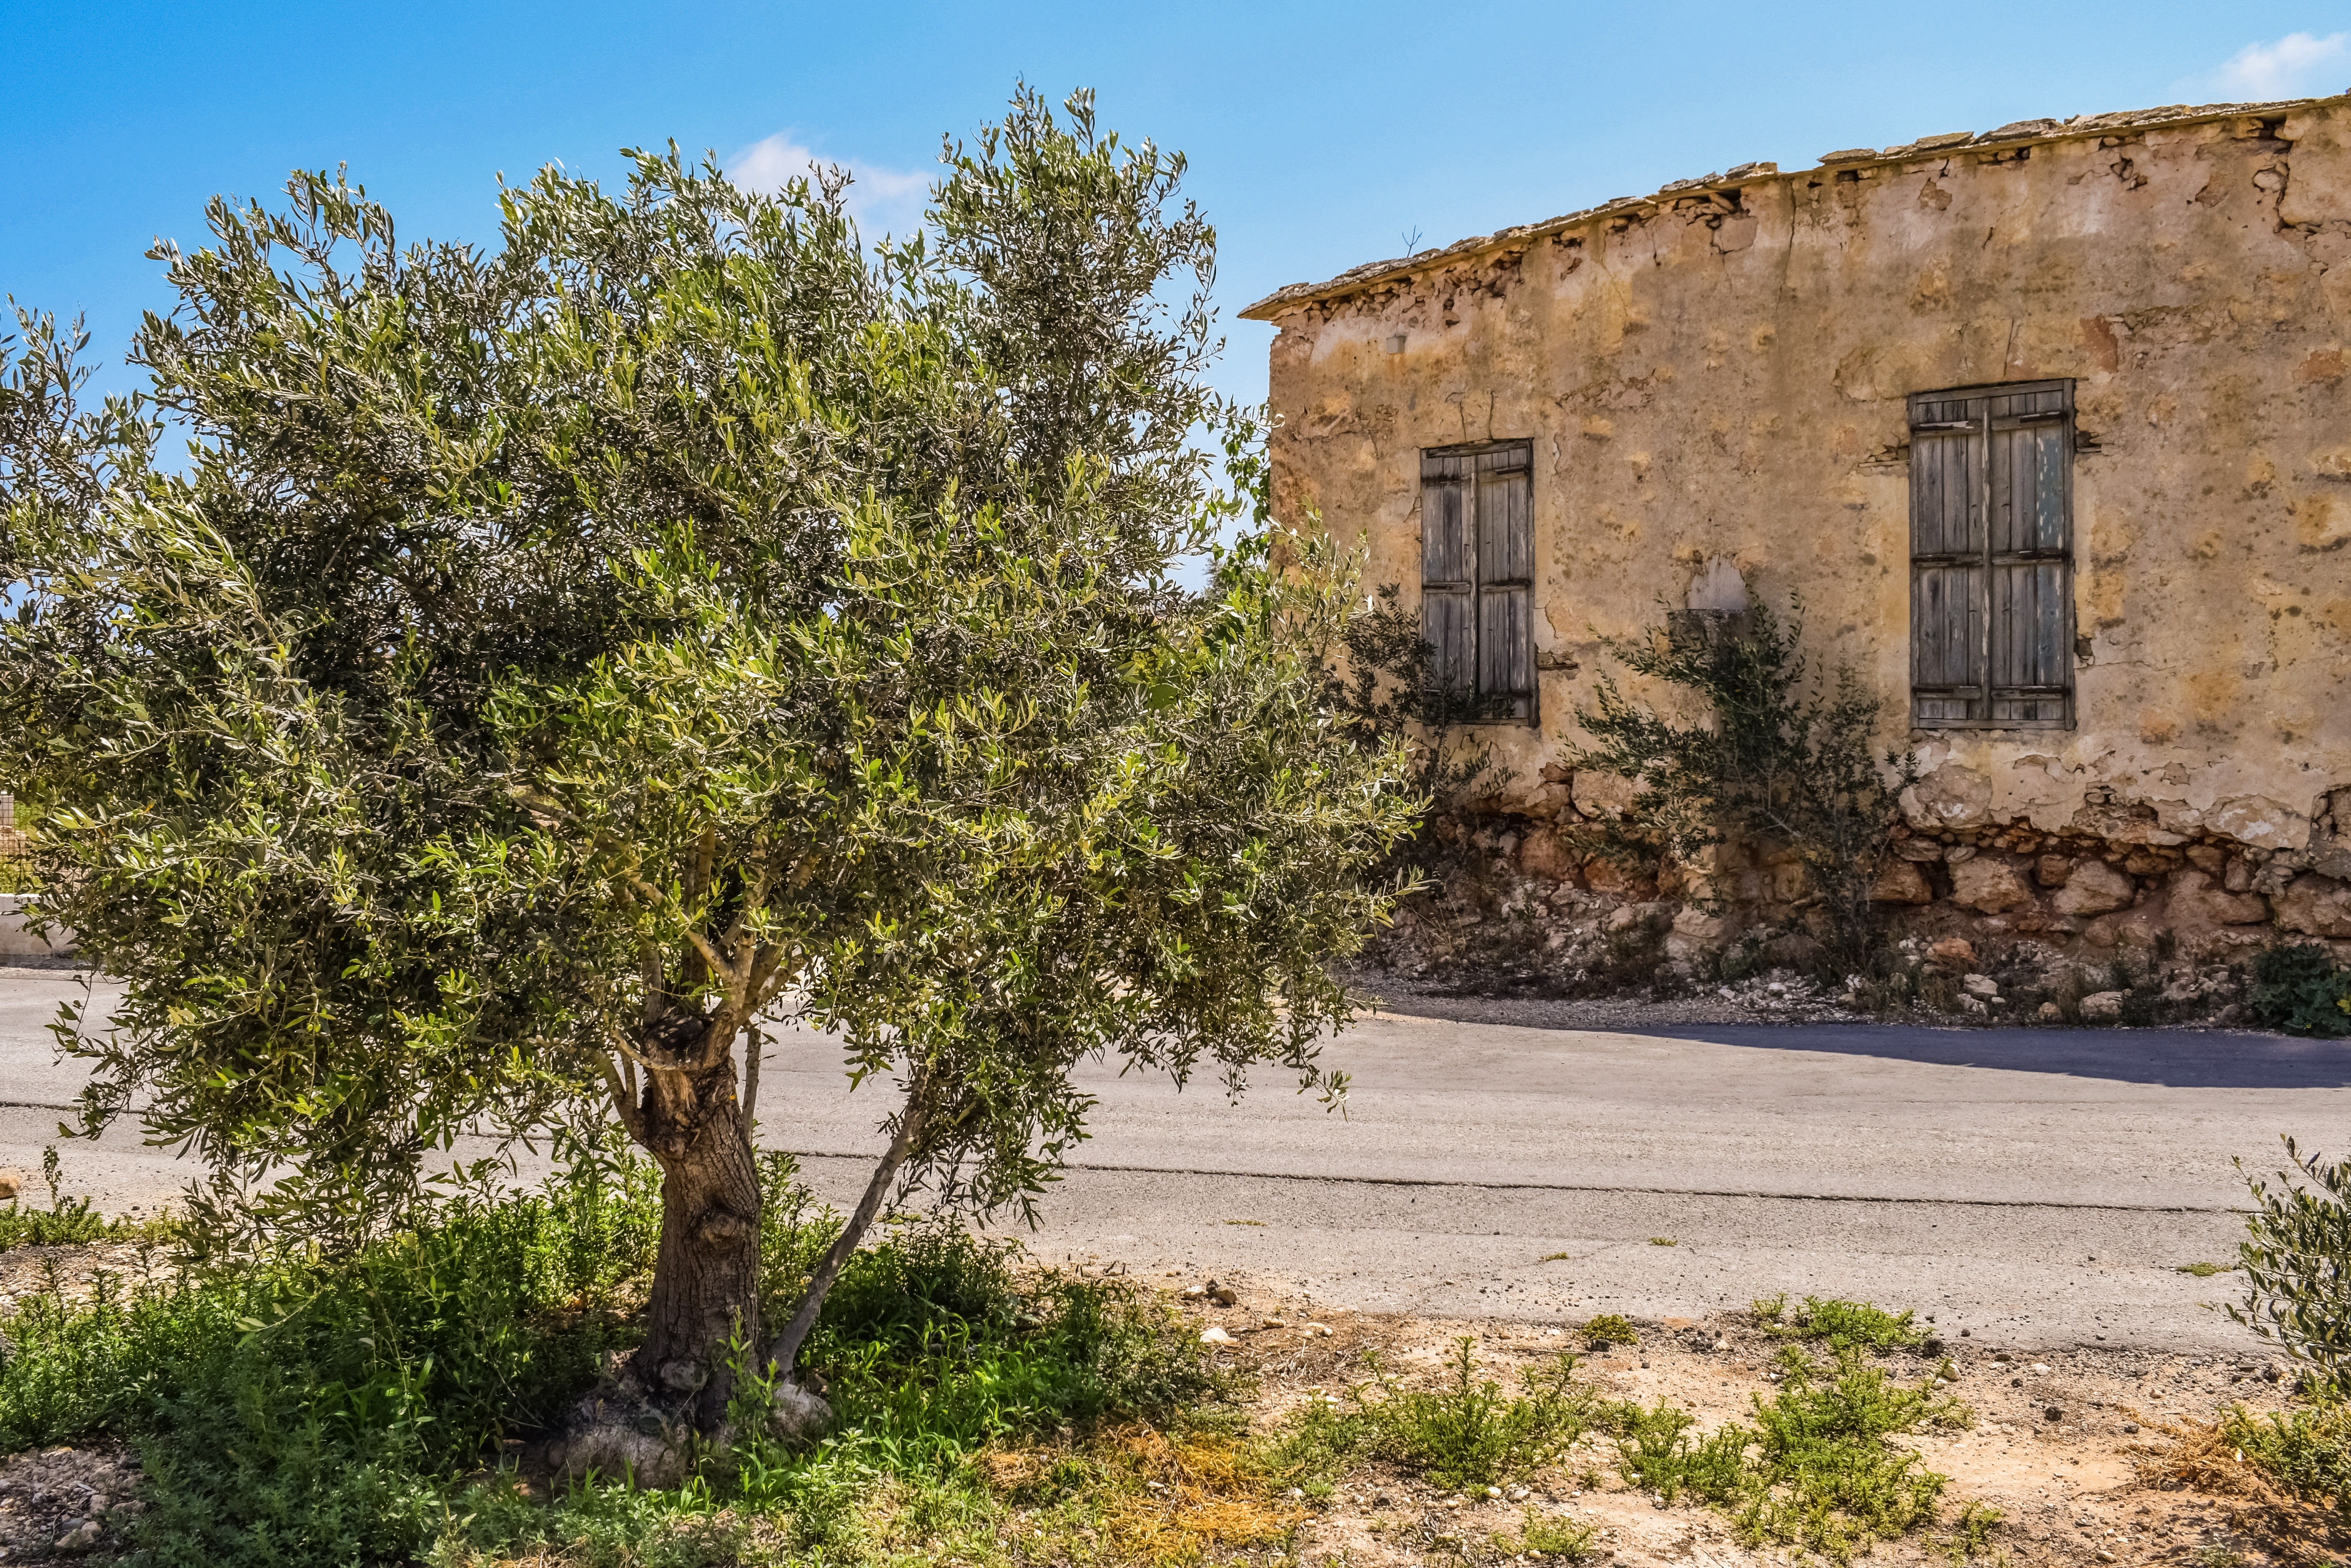
landscape, tree, architecture, street, house, home, village, mediterranean, abandoned, property, exterior, decay, weathered, old house, estate, traditional, cyprus, aged, olive tree, rural area, sotira